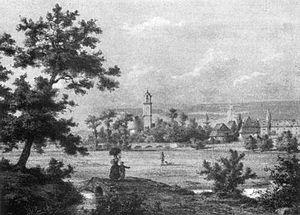
Francfort-Bockenheim est un quartier de Francfort-sur-le-Main.